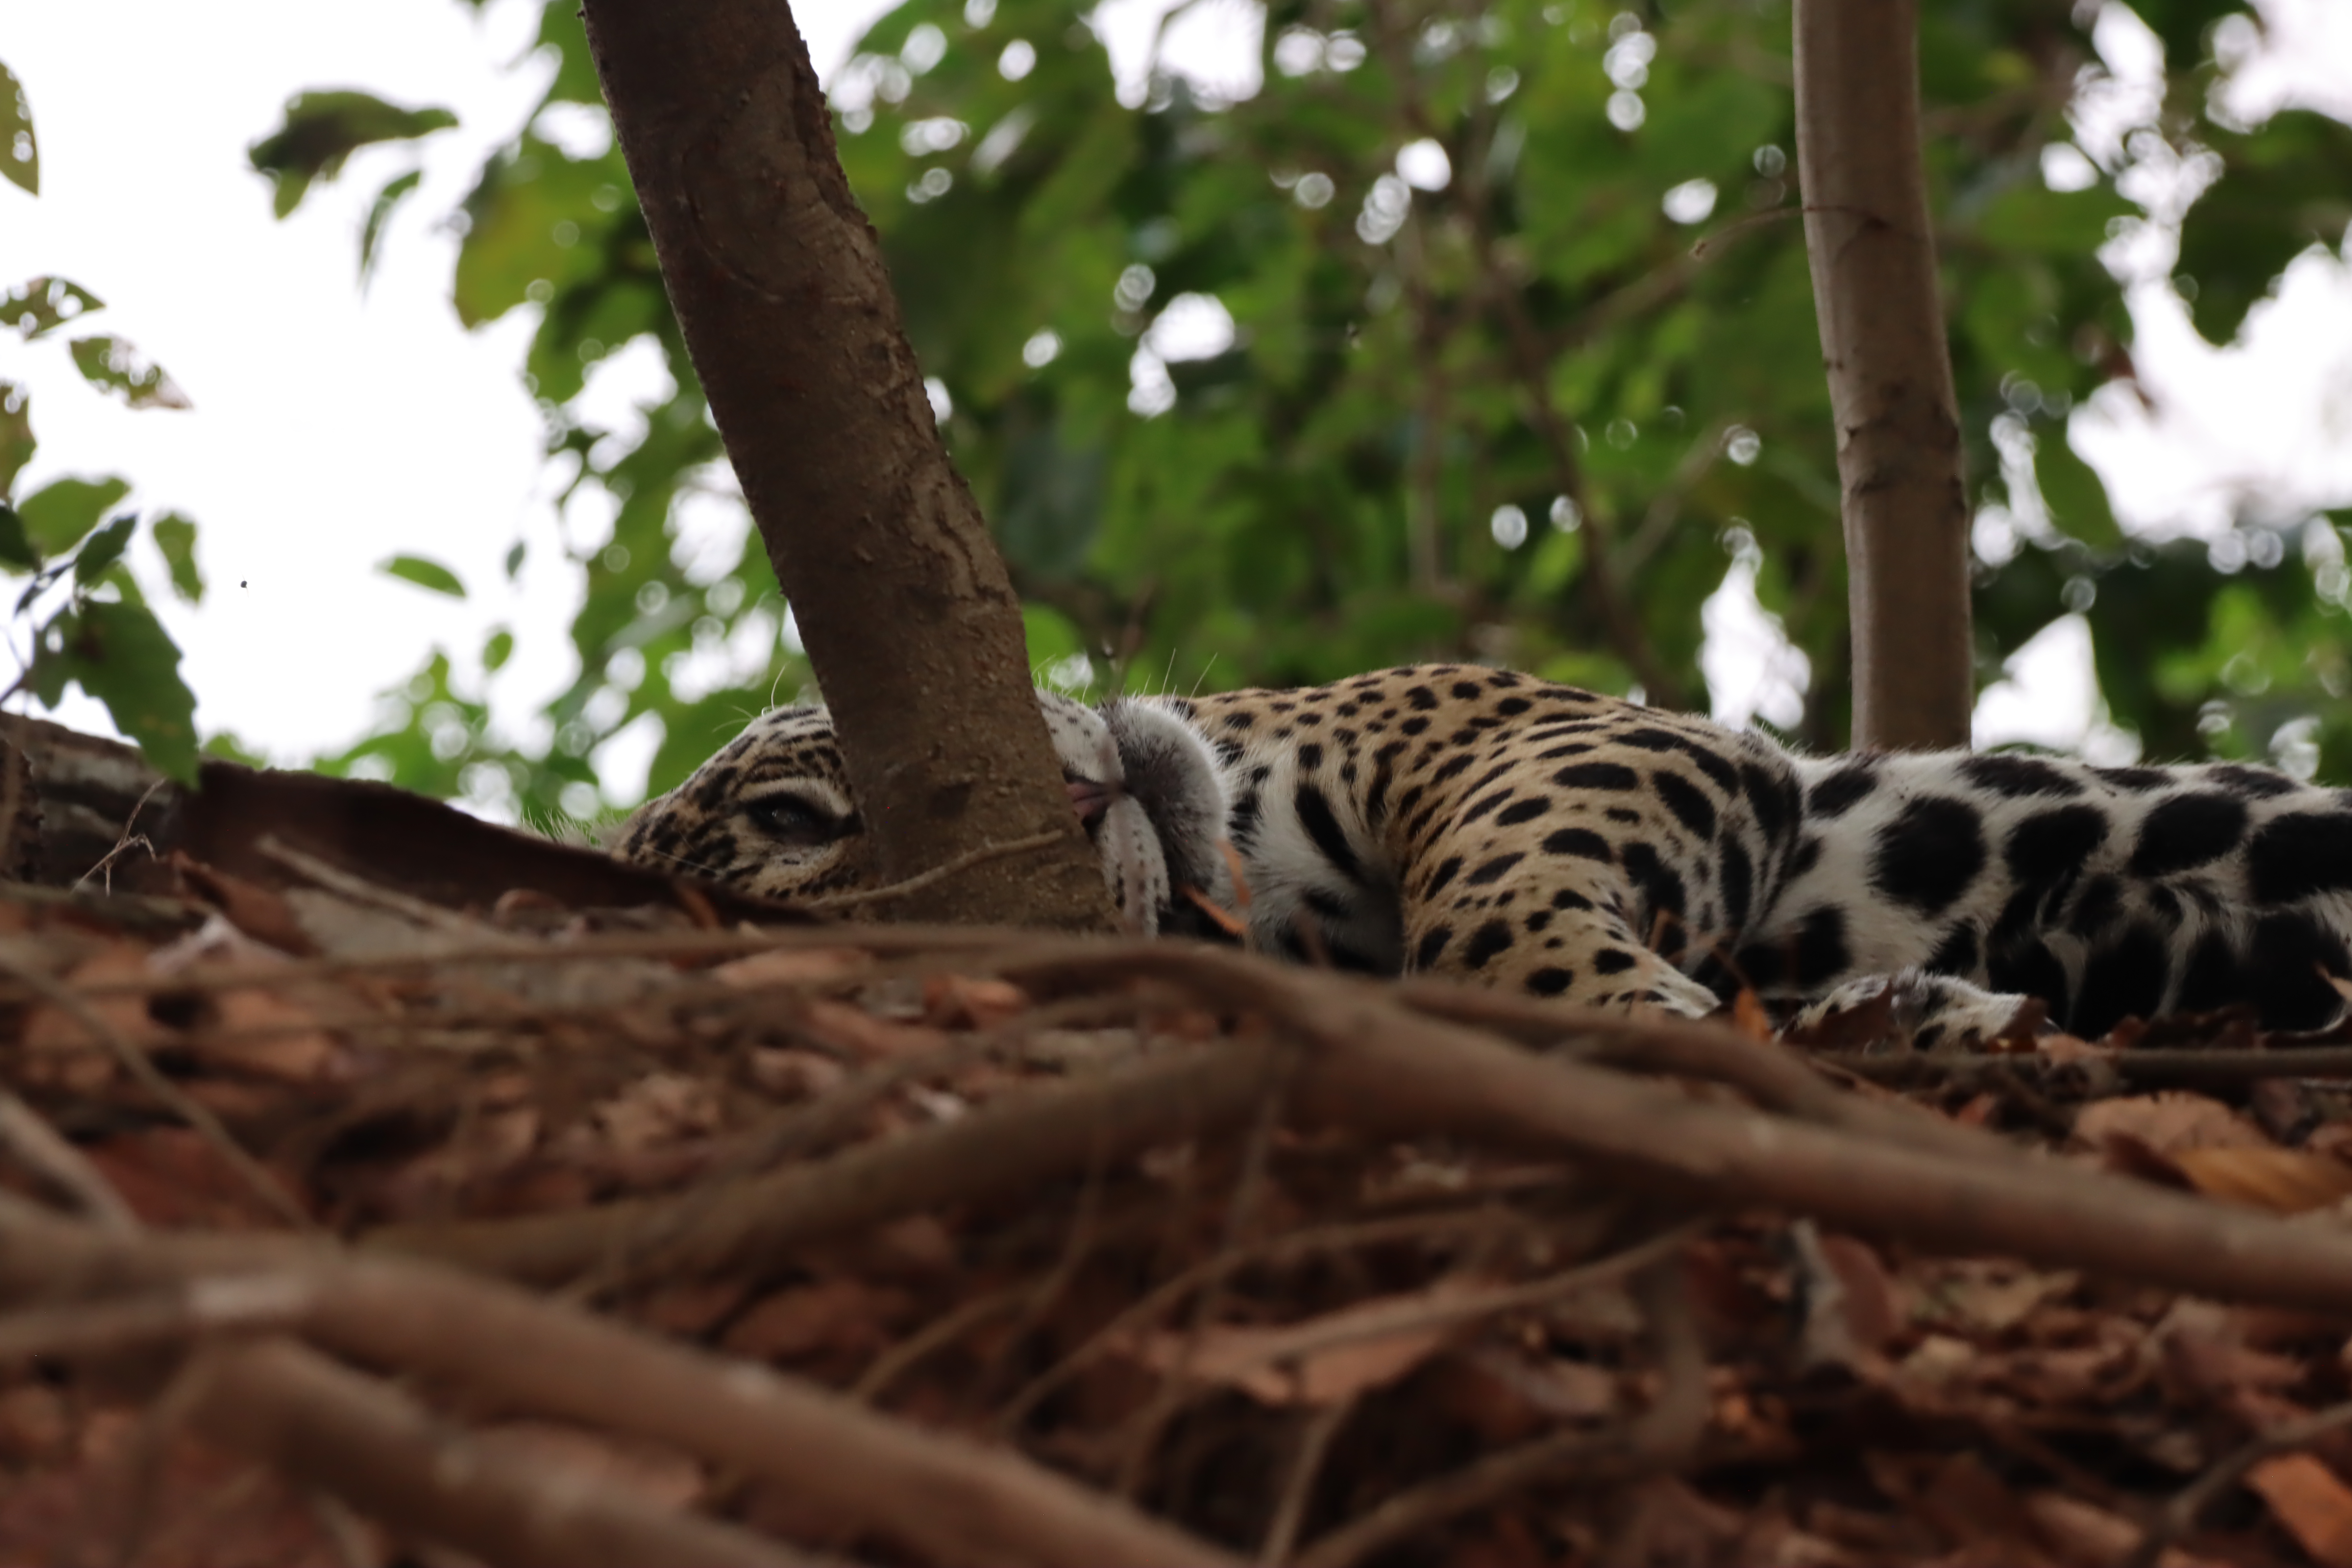
Jaguar: Apeiara